Banff, Portsoy and Strathisla Railway

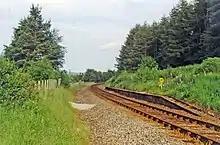
The former Grange station in 1997

In 1840 the Aberdeen Railway opened its line from the south to that city, at last connecting the north of Scotland with the growing network further south. Interests in Aberdeen contemplated building a railway from Aberdeen to Inverness: it would have been called the Great North of Scotland, but the idea failed to attract tangible support, and it was dropped.